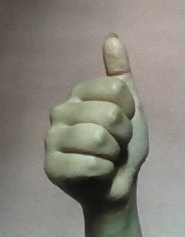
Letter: aleff